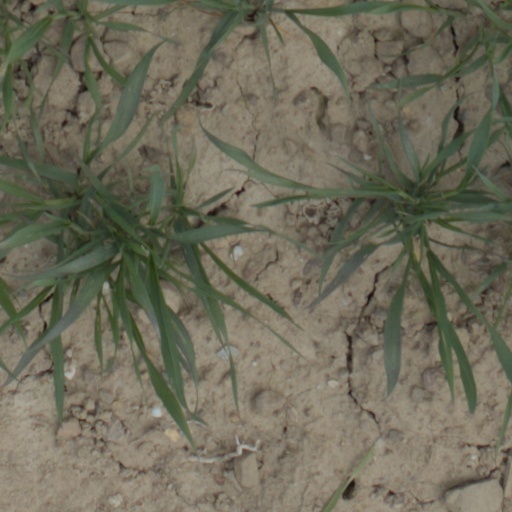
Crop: wheat